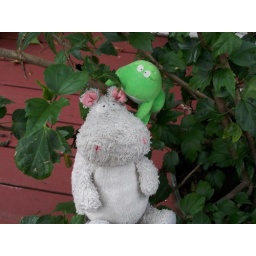
The lion isn't sleeping tonight. He's pigging out in the kitchen.